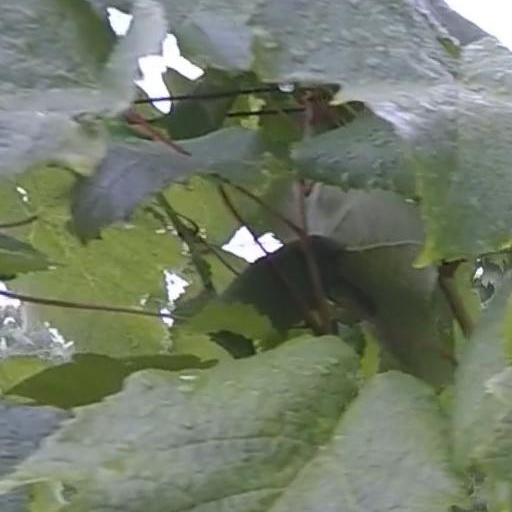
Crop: grape